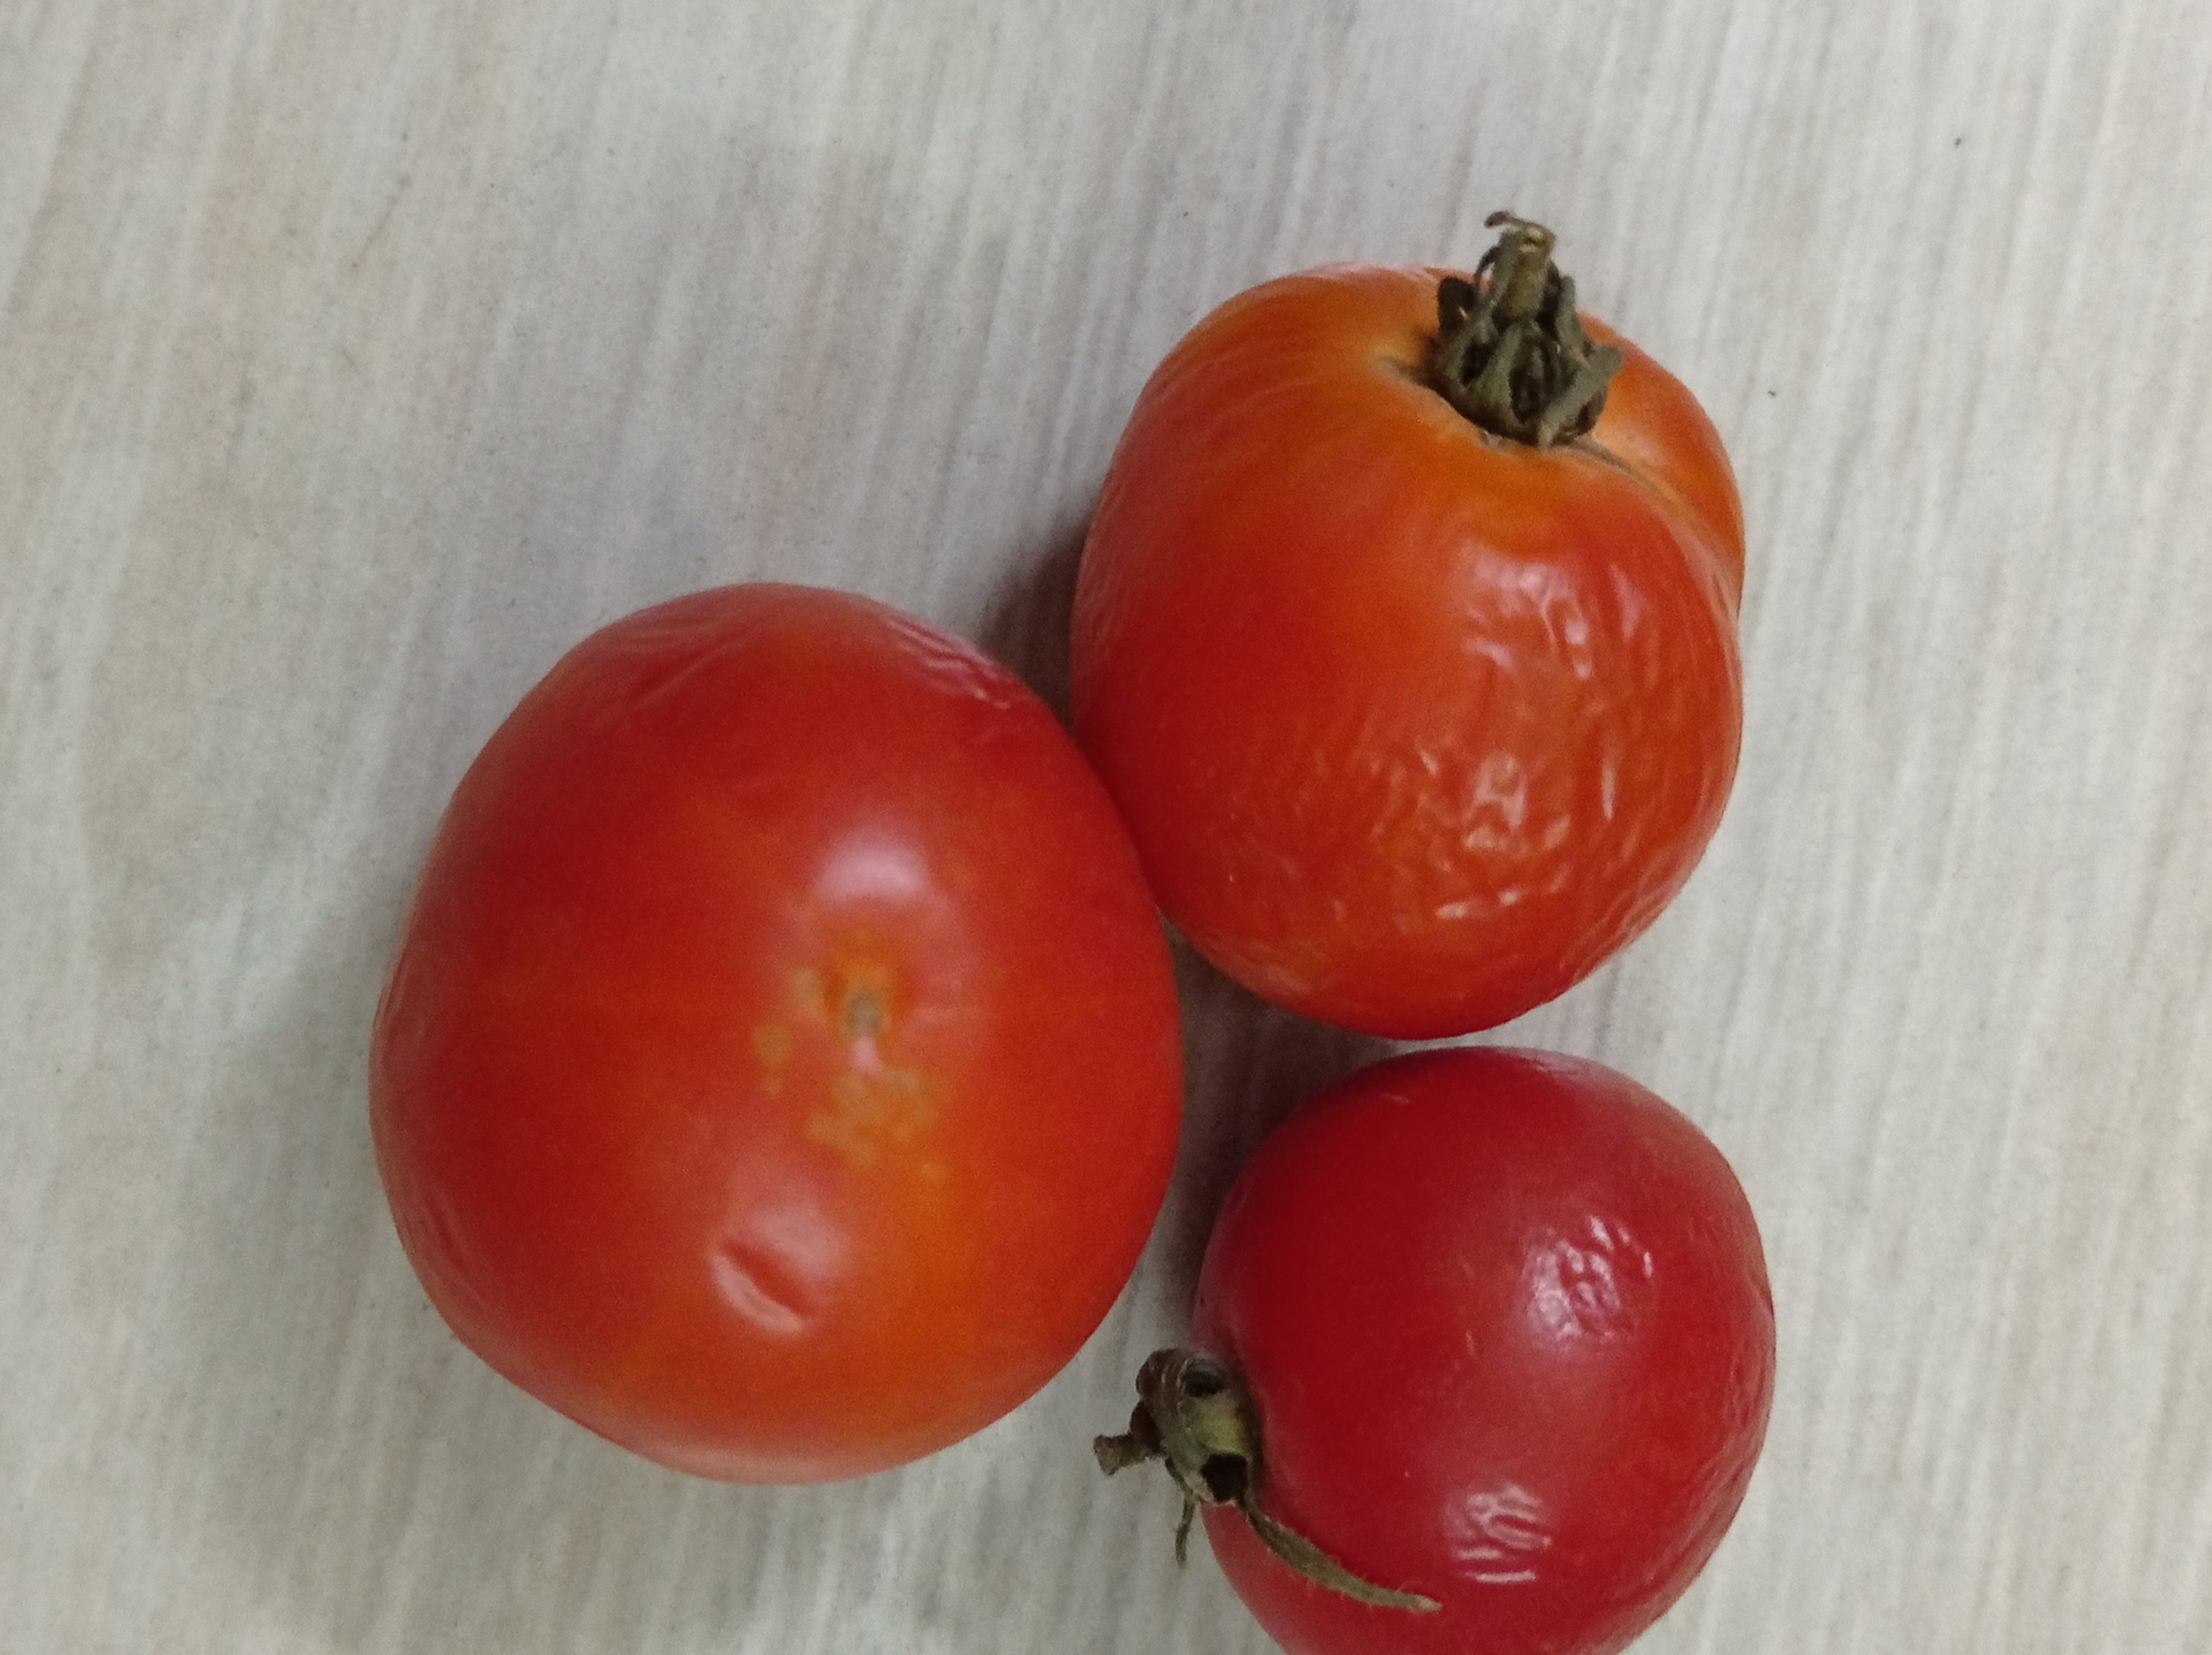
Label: Fresh